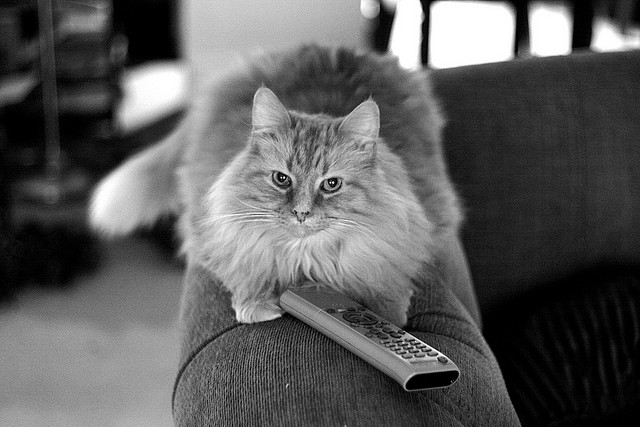
user: Given an image and a question. Answer the question in a short answer. Question: What cartoon does that animal remind you of? Short Answer:
assistant: garfield